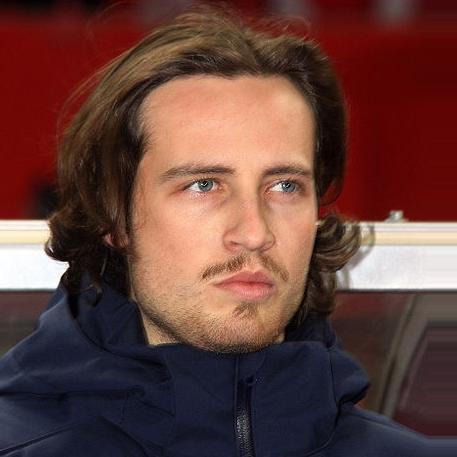
Age: 22